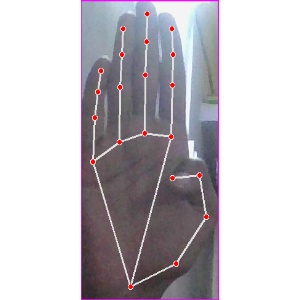
अक्षर: झ